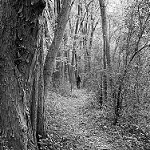
Label: B & W